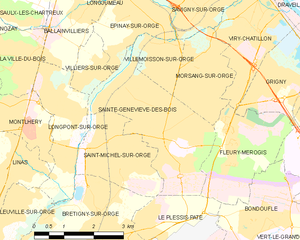
Carte des communes françaises Sainte-Geneviève-des-Bois